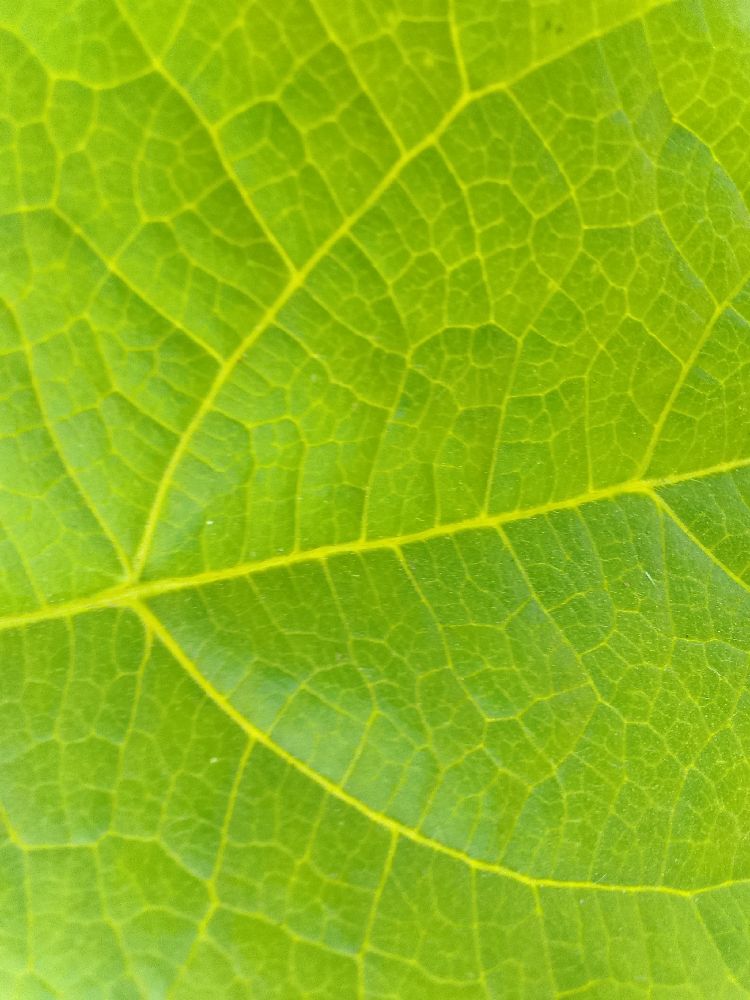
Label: healthy